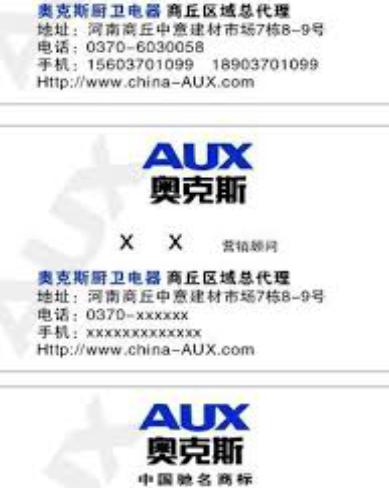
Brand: auxx-1
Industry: Electronic